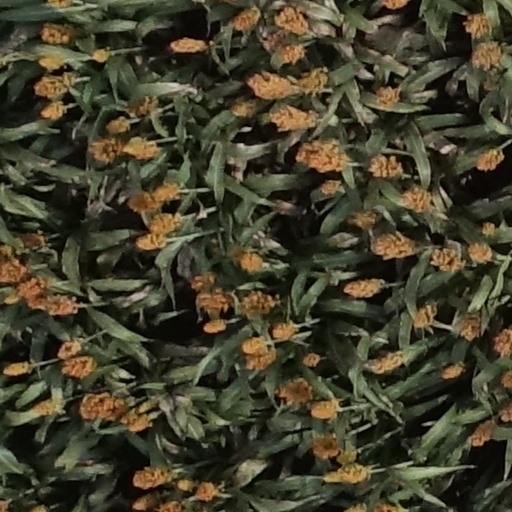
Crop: sorghum